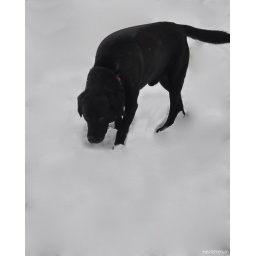
black dog in white snow